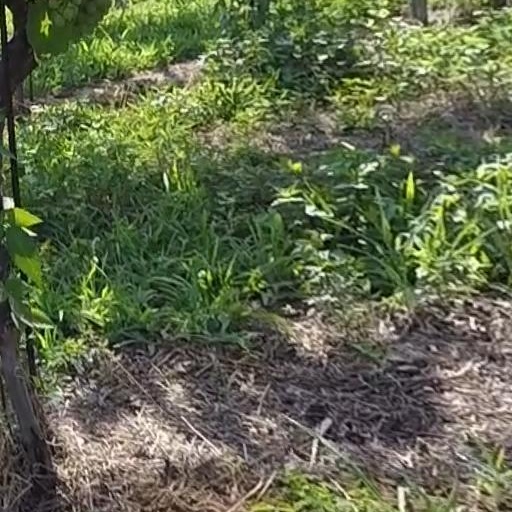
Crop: grape